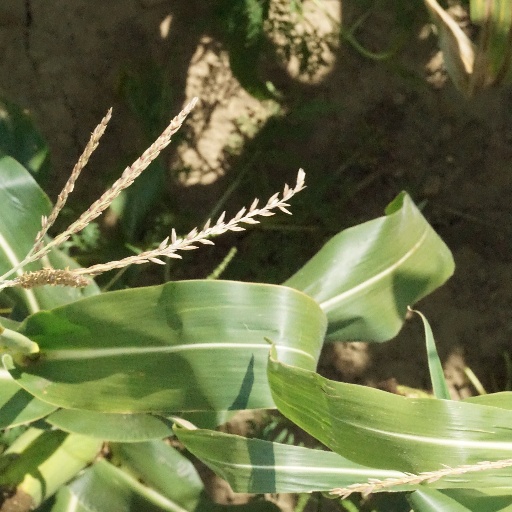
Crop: maize; corn